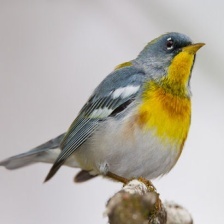
Species: NORTHERN PARULA
Scientific name: SETOPHAGA AMERICANA